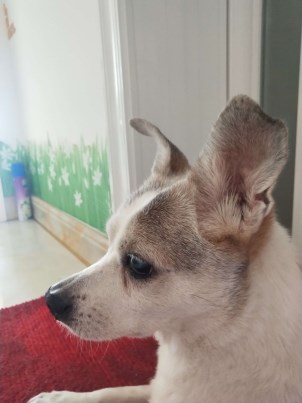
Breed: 3336-n000121-chinese_rural_dog